Panathinaikos A.O.

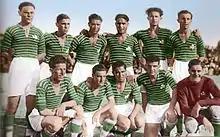
The champion football team of 1930

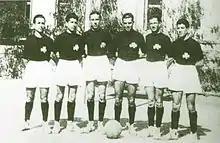
Basketball team of 1940

The athletics department was founded in 1919. In the same year, Panathinaikos was one of the first clubs in Greece to form a volleyball team. The first dynamic presence of the team is dated back in the years 1927–1929 with many popular players of the time such as the historical member of the board Apostolos Nikolaidis as well as Athanasios Aravositas, Goumas, Arg. Nikolaidis, Papageorgiou and Papastefanou.